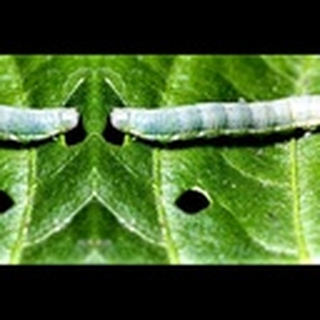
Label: cotton_army_worm